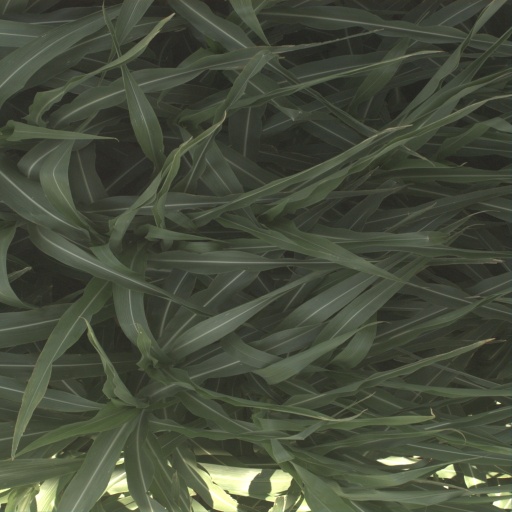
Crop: sorghum